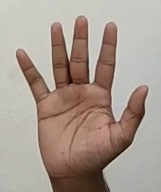
ASL sign: 5